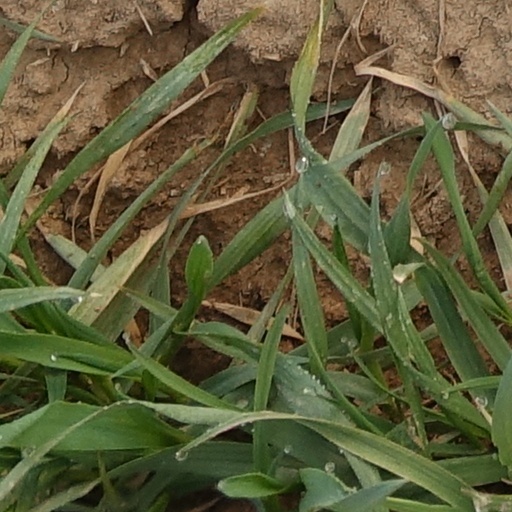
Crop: wheat